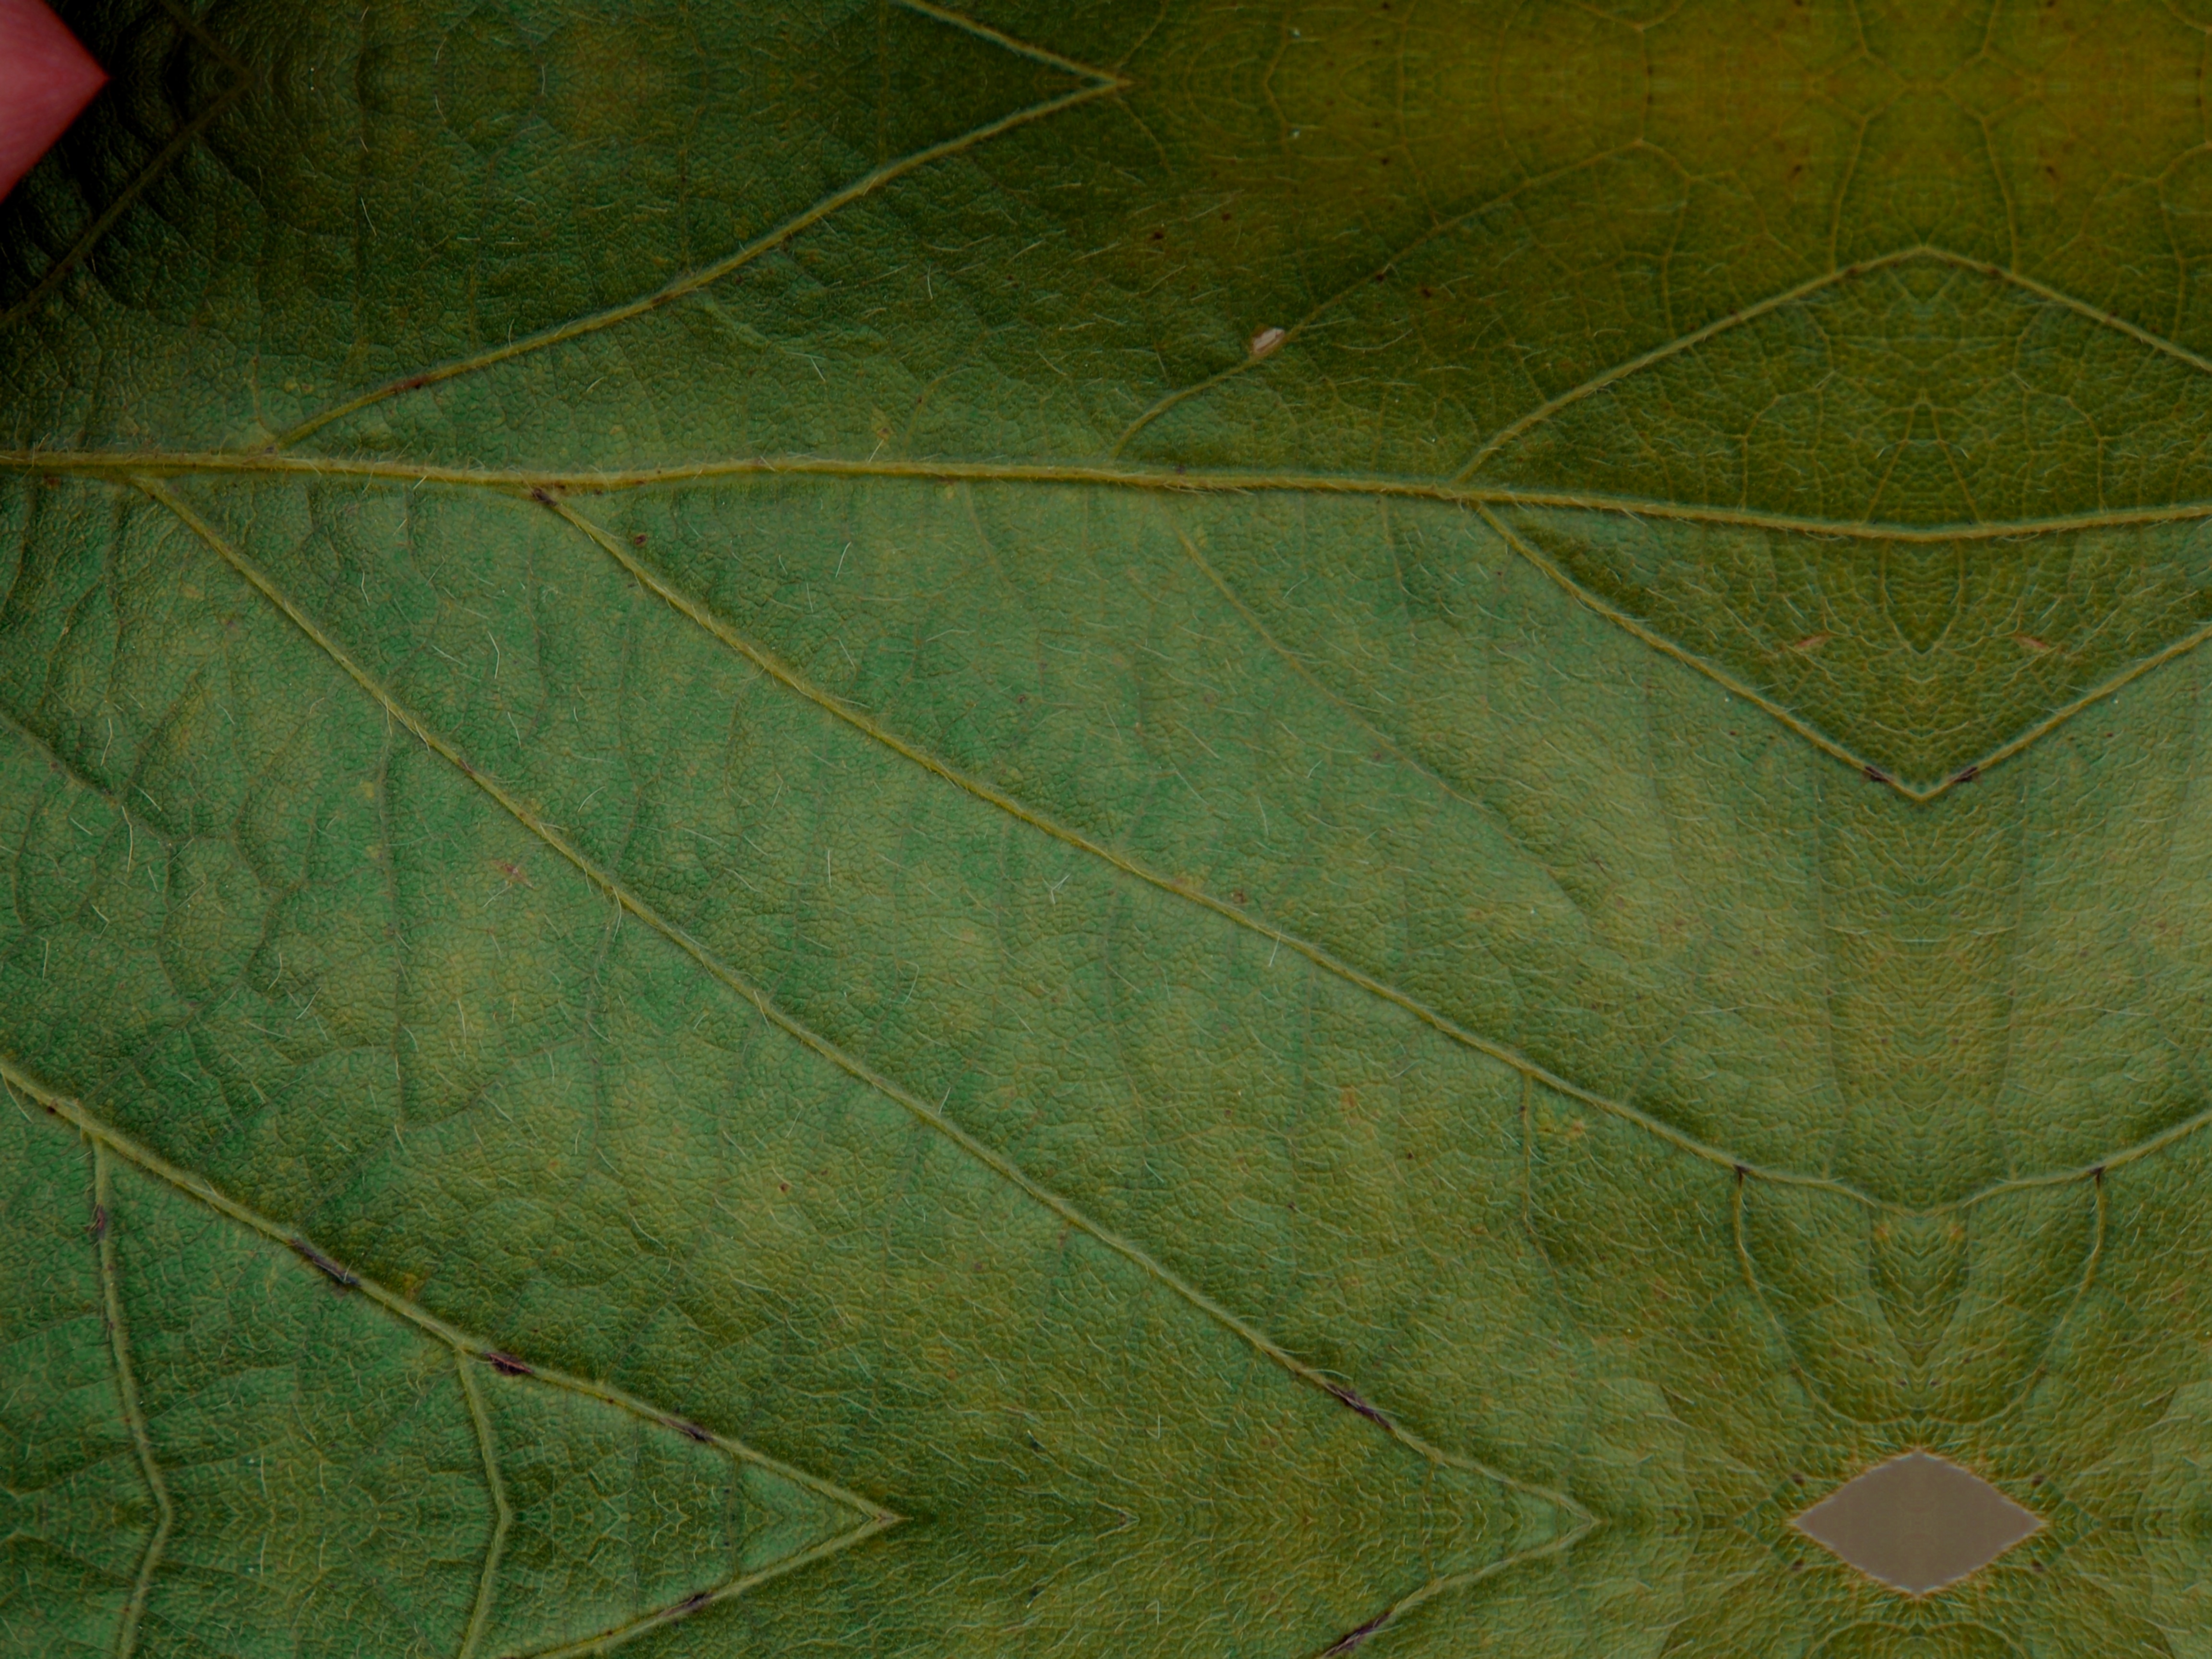
Label: Healthy